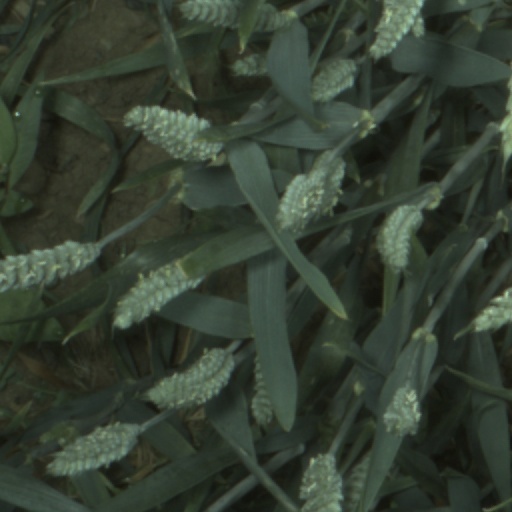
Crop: wheat